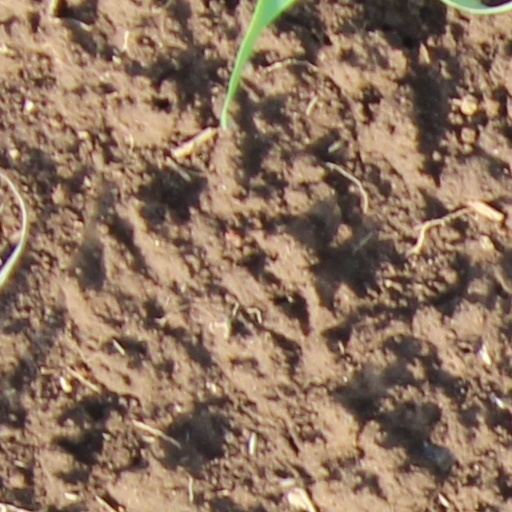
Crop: wheat